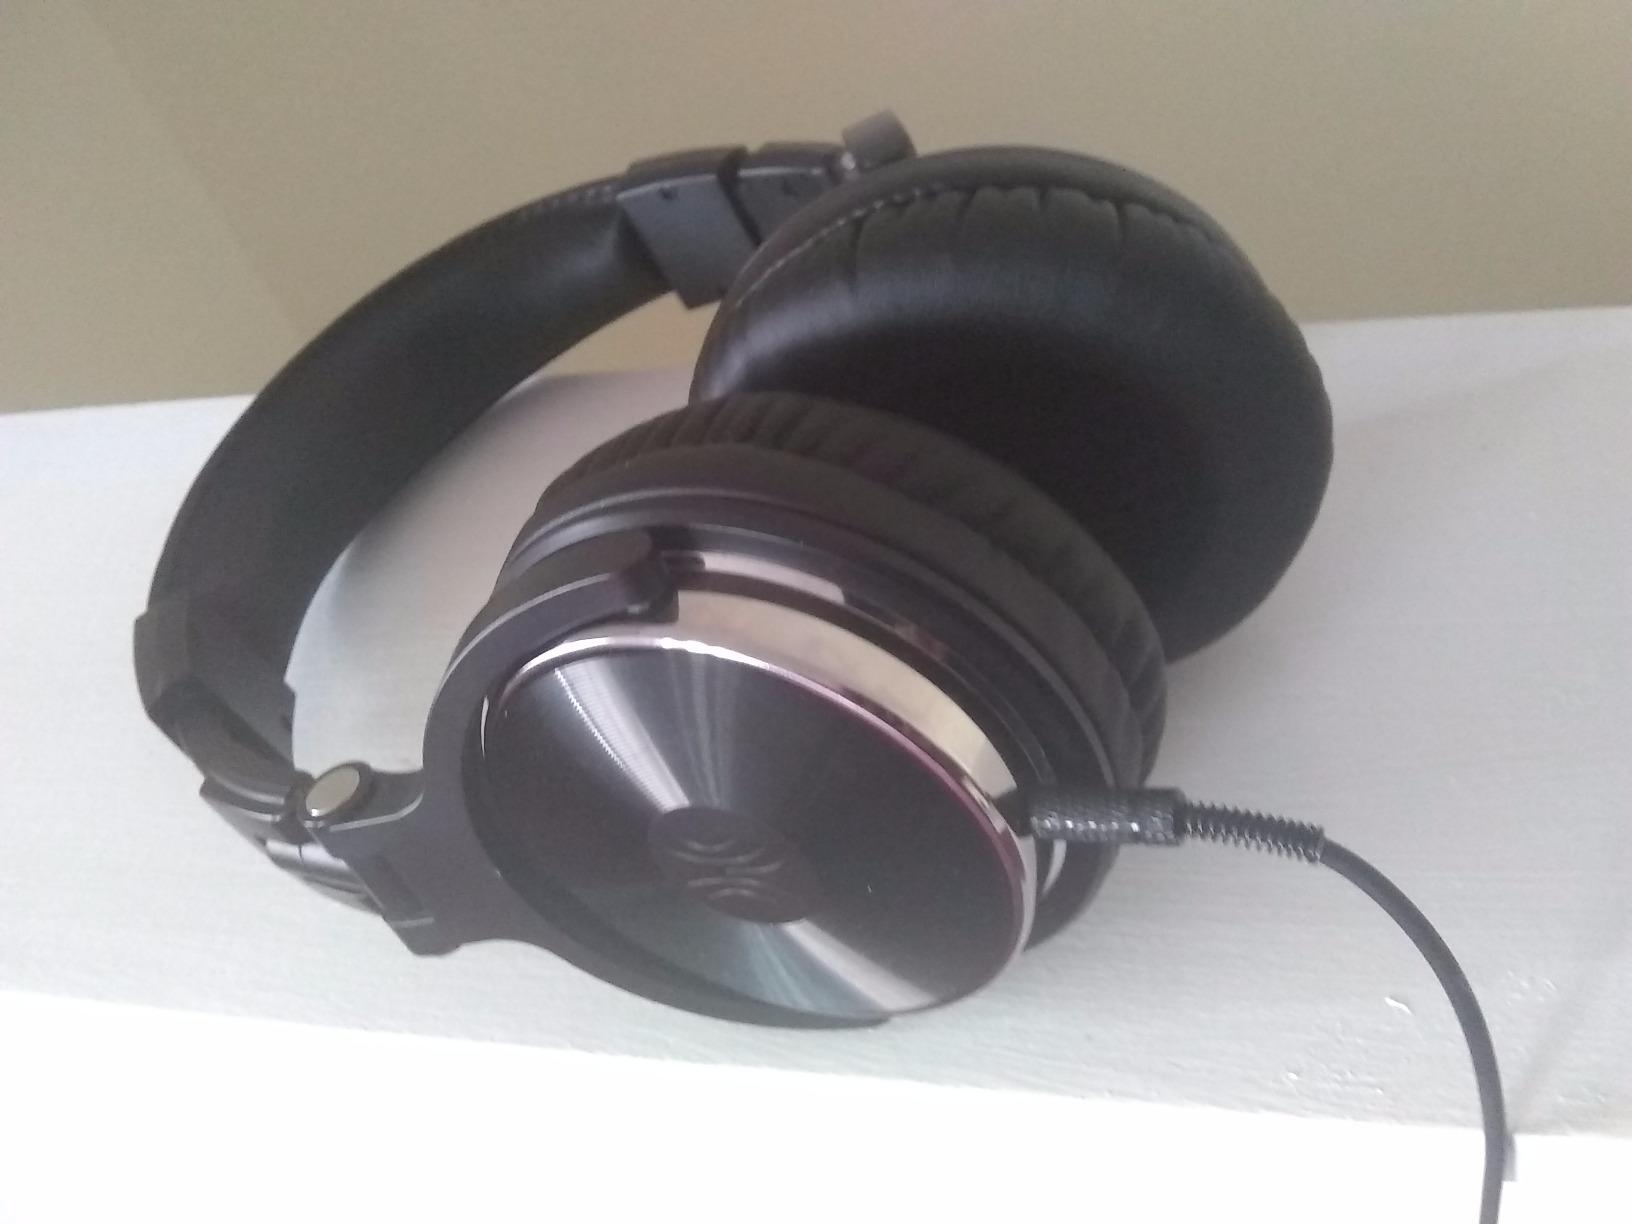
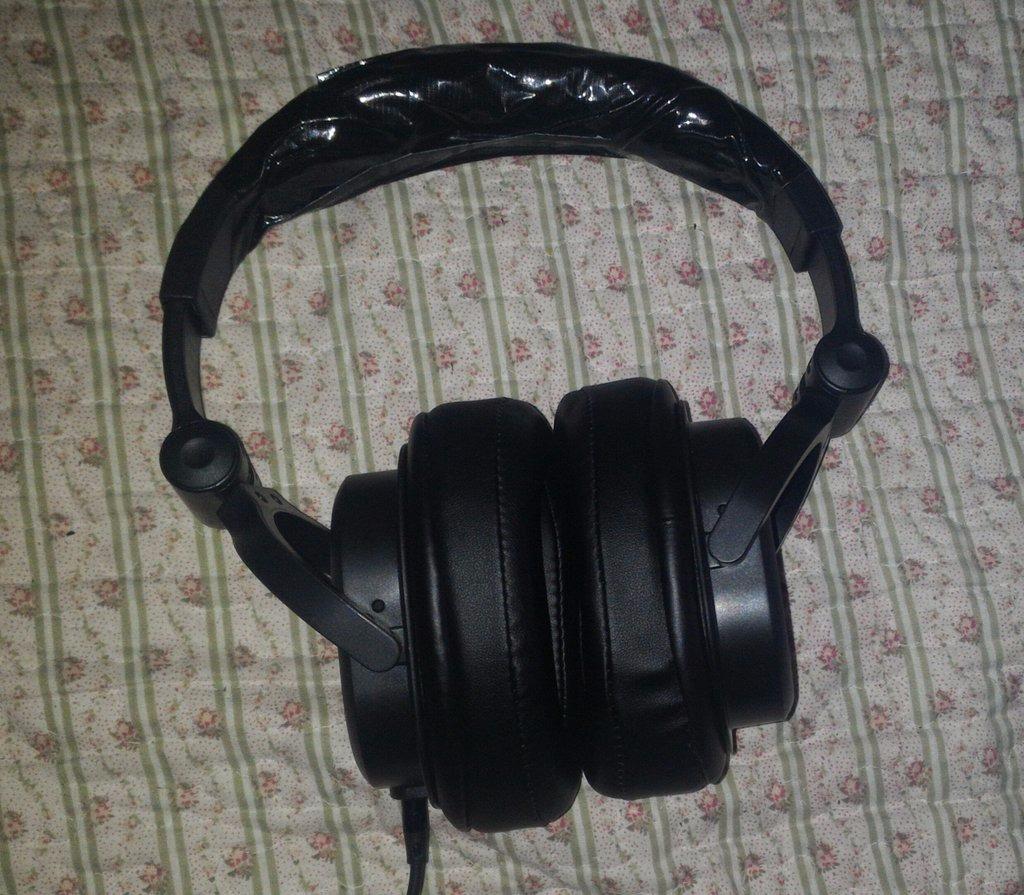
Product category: headphones
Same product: no